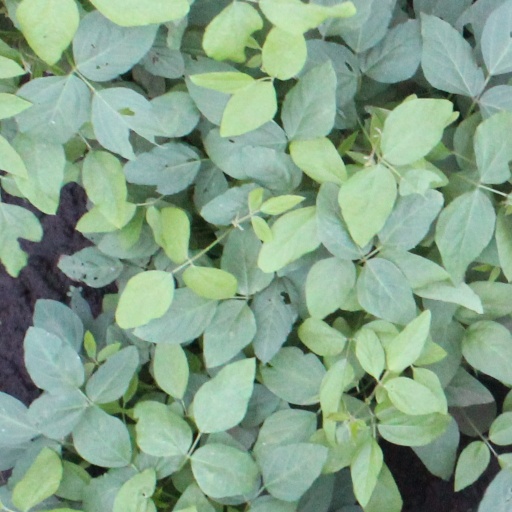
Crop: soybean